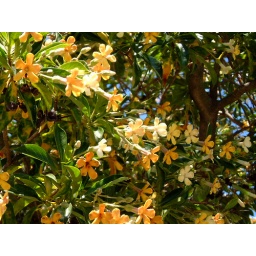
Growing as a street tree in the village of Edgecumbe in the middle of the Rangitaiki Plains in New Zealand's Bay of Plenty.